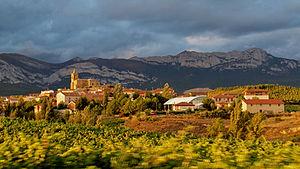
Navaridas est une commune d'Alava, dans la communauté autonome du Pays basque en Espagne.